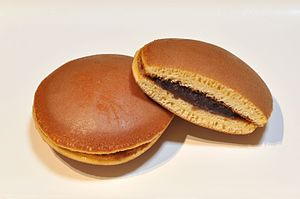
Dorayaki
En dorayaki.
Dorayaki er en slags wagashi, japanske søde sager, der består af to små pandekageagtige stykker lavet af castella og med et fyld af rød bønnepasta indimellem. Dorayaki minder om imagawayaki, men sidstnævnte koges sådan, at dejen fuldstændig omslutter fyldet af bønnepasta og serveres ofte varmt.